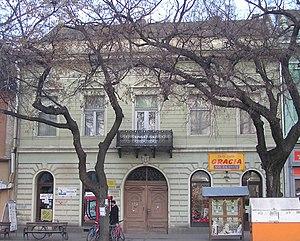
Le bâtiment situé 6 Trg oslobođenja à Sombor est situé à Sombor, dans la province de Voïvodine et dans le district de Bačka occidentale, en Serbie. Il est inscrit sur la liste des monuments culturels de grande importance de la République de Serbie.
Cet article recense les monuments culturels du district de Bačka occidentale en Serbie.
Les monuments culturels de grande importance sont les monuments de Serbie qui, par leur valeur, bénéficient d'un haut degré de protection.